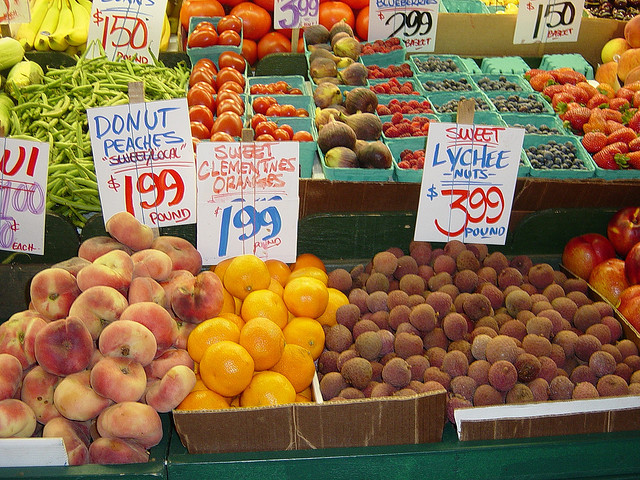
user: Given an image and a question. Answer the question in a short answer. Question: What store is this? Short Answer:
assistant: grocery